Jamestown Rediscovery

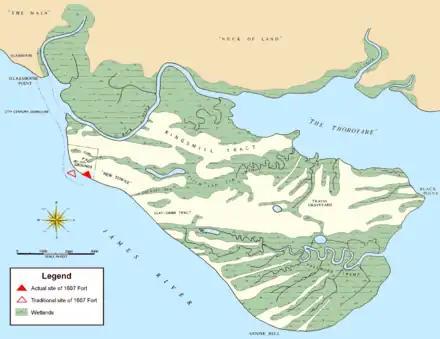
1958 image of Jamestown Island showing the supposed and actual locations of the fort

Jamestown Rediscovery corrects a historical myth long believed to be true: that the site of the original Jamestown settlement of 1607 had washed into the James River long ago by erosion and tides. The archaeologists, including William Kelso, Beverly (Bly) Straube, and Nick Luccketti, used primary source material to estimate the location of the fort on Jamestown Island. Sources included the Zuniga Map, made by a Spanish spy of the same name, and the accounts of original colonists, such as William Strachey, Captain Ralph Hamor, and John Smith.